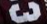
Number: 3